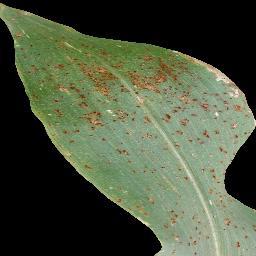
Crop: corn
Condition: (maize)_common_rust